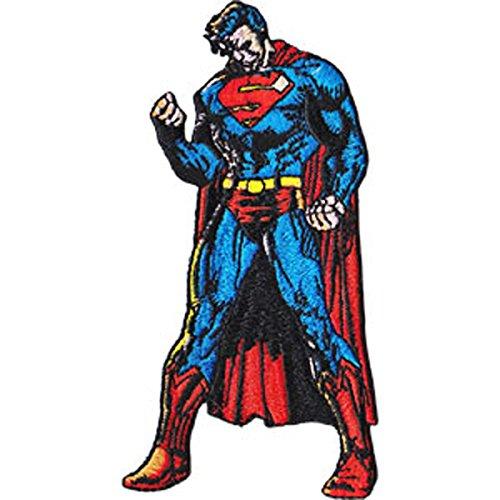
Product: Application DC Comics Superman Fist Patch
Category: Arts, Crafts & Sewing | Sewing | Trim & Embellishments | Appliques & Decorative Patches | Decorative Patches
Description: Perfect for Jeans, Jackets, Vests, Hats, Backpacks, and more.
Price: $4.99
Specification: ProductDimensions:1.5x4.5x0inches|ItemWeight:0.32ounces|ShippingWeight:0.32ounces(Viewshippingratesandpolicies)|DomesticShipping:ItemcanbeshippedwithinU.S.|InternationalShipping:Thisitemisnoteligibleforinternationalshipping.LearnMore|ASIN:B00I4QHGJK|Itemmodelnumber:P-DC-0041|Manufacturerrecommendedage:4-15years